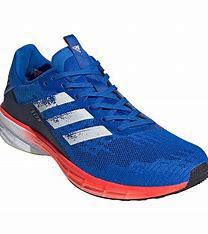
Brand: Adidas
Model: SL20